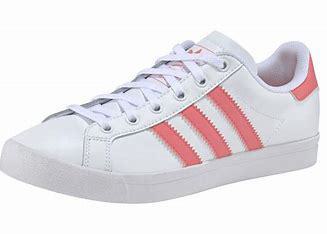
Brand: Adidas
Model: Coast Star